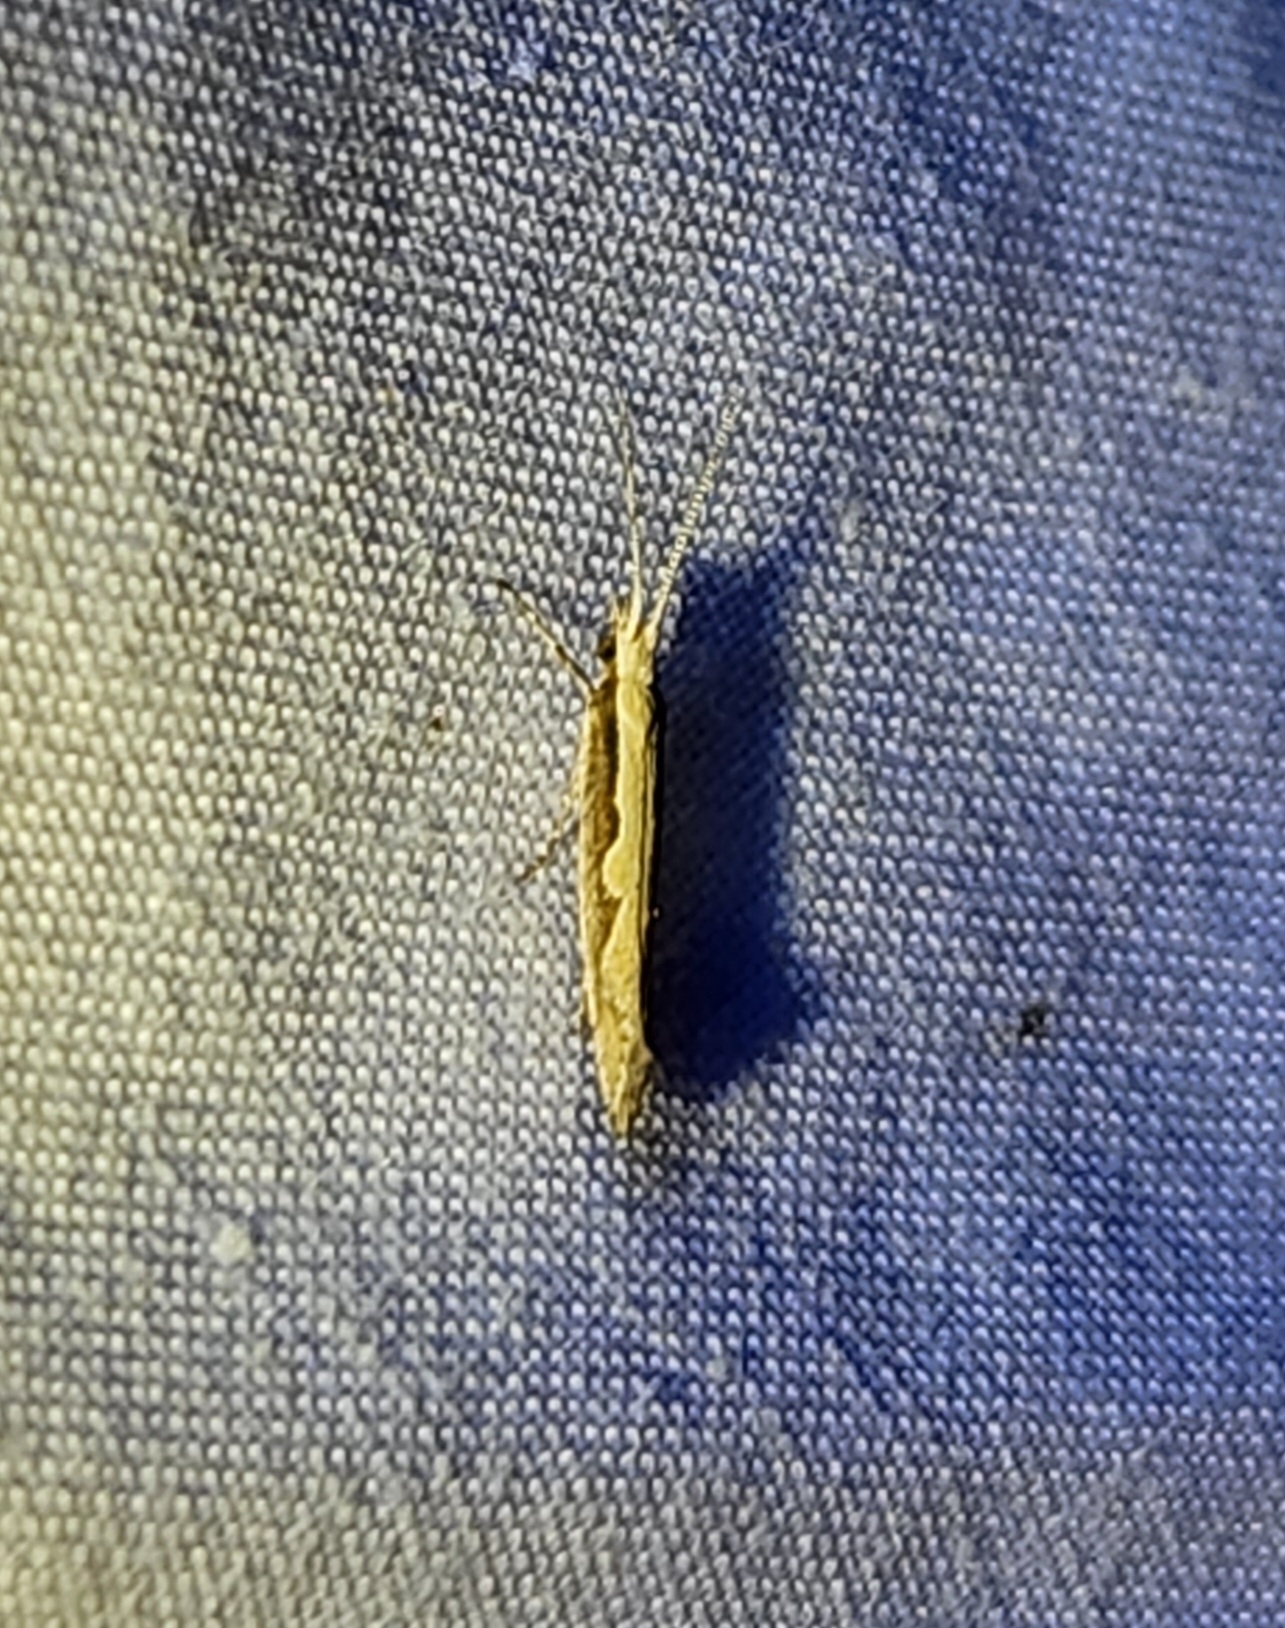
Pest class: diamondback_moth